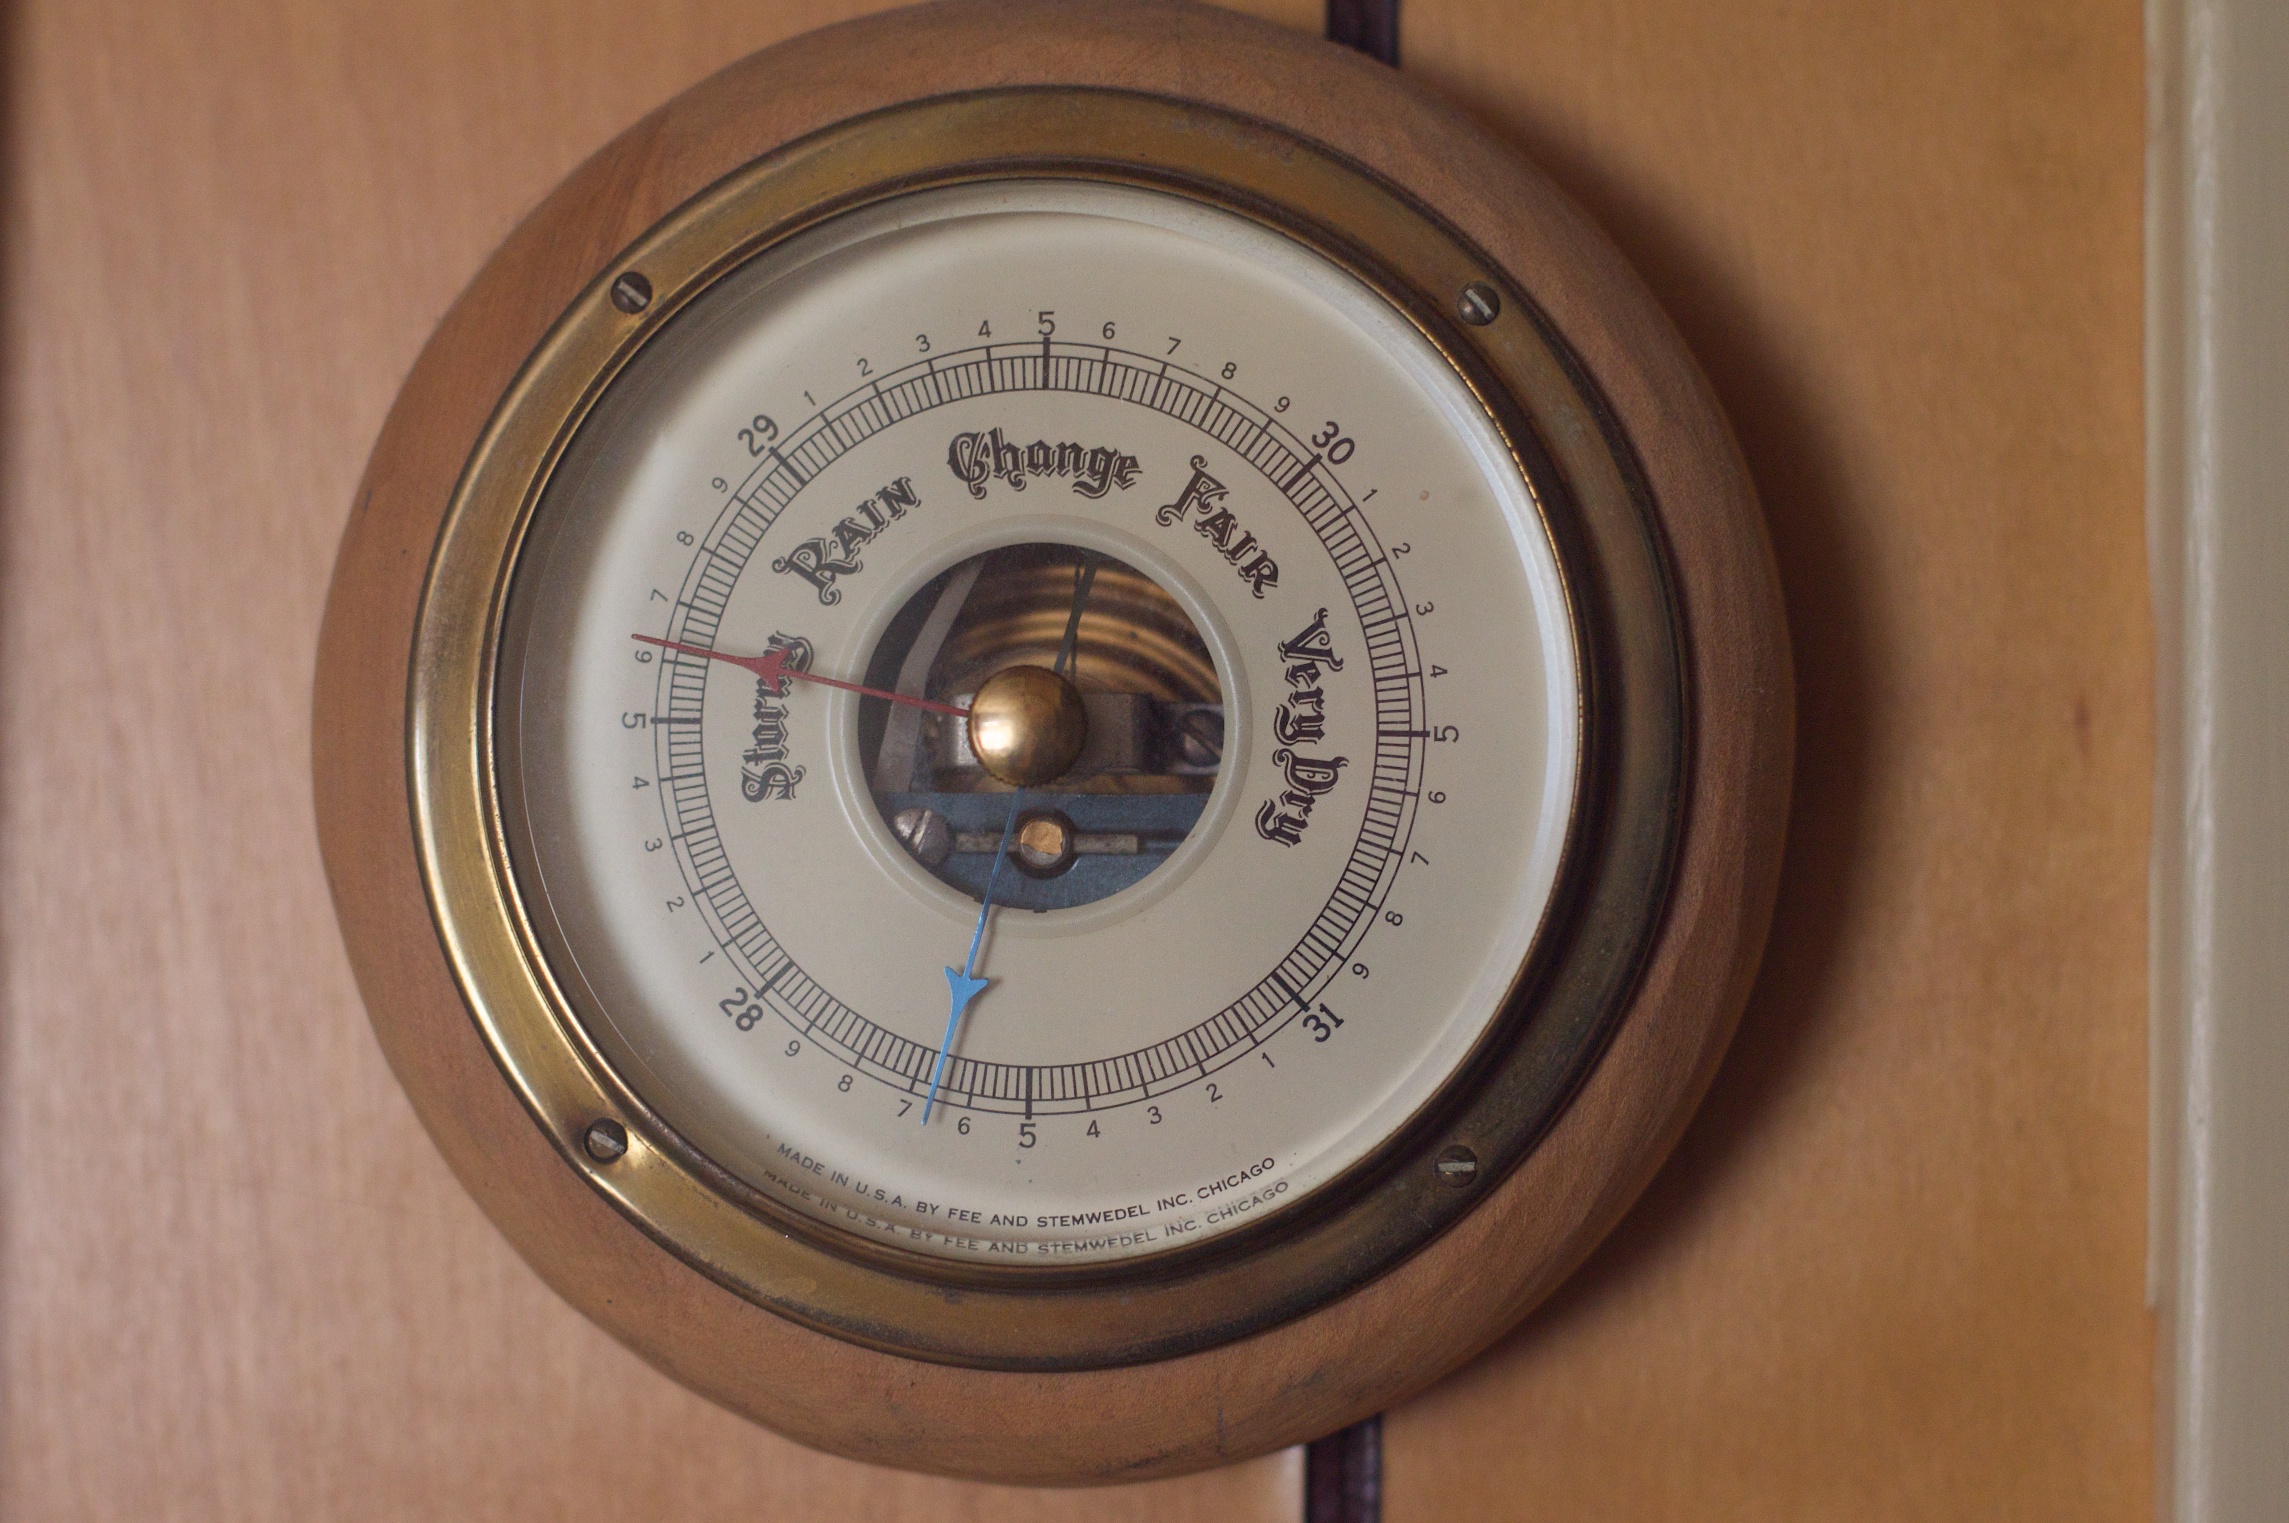
tool, gauge, dad, barometer, man made object, measuring instrument